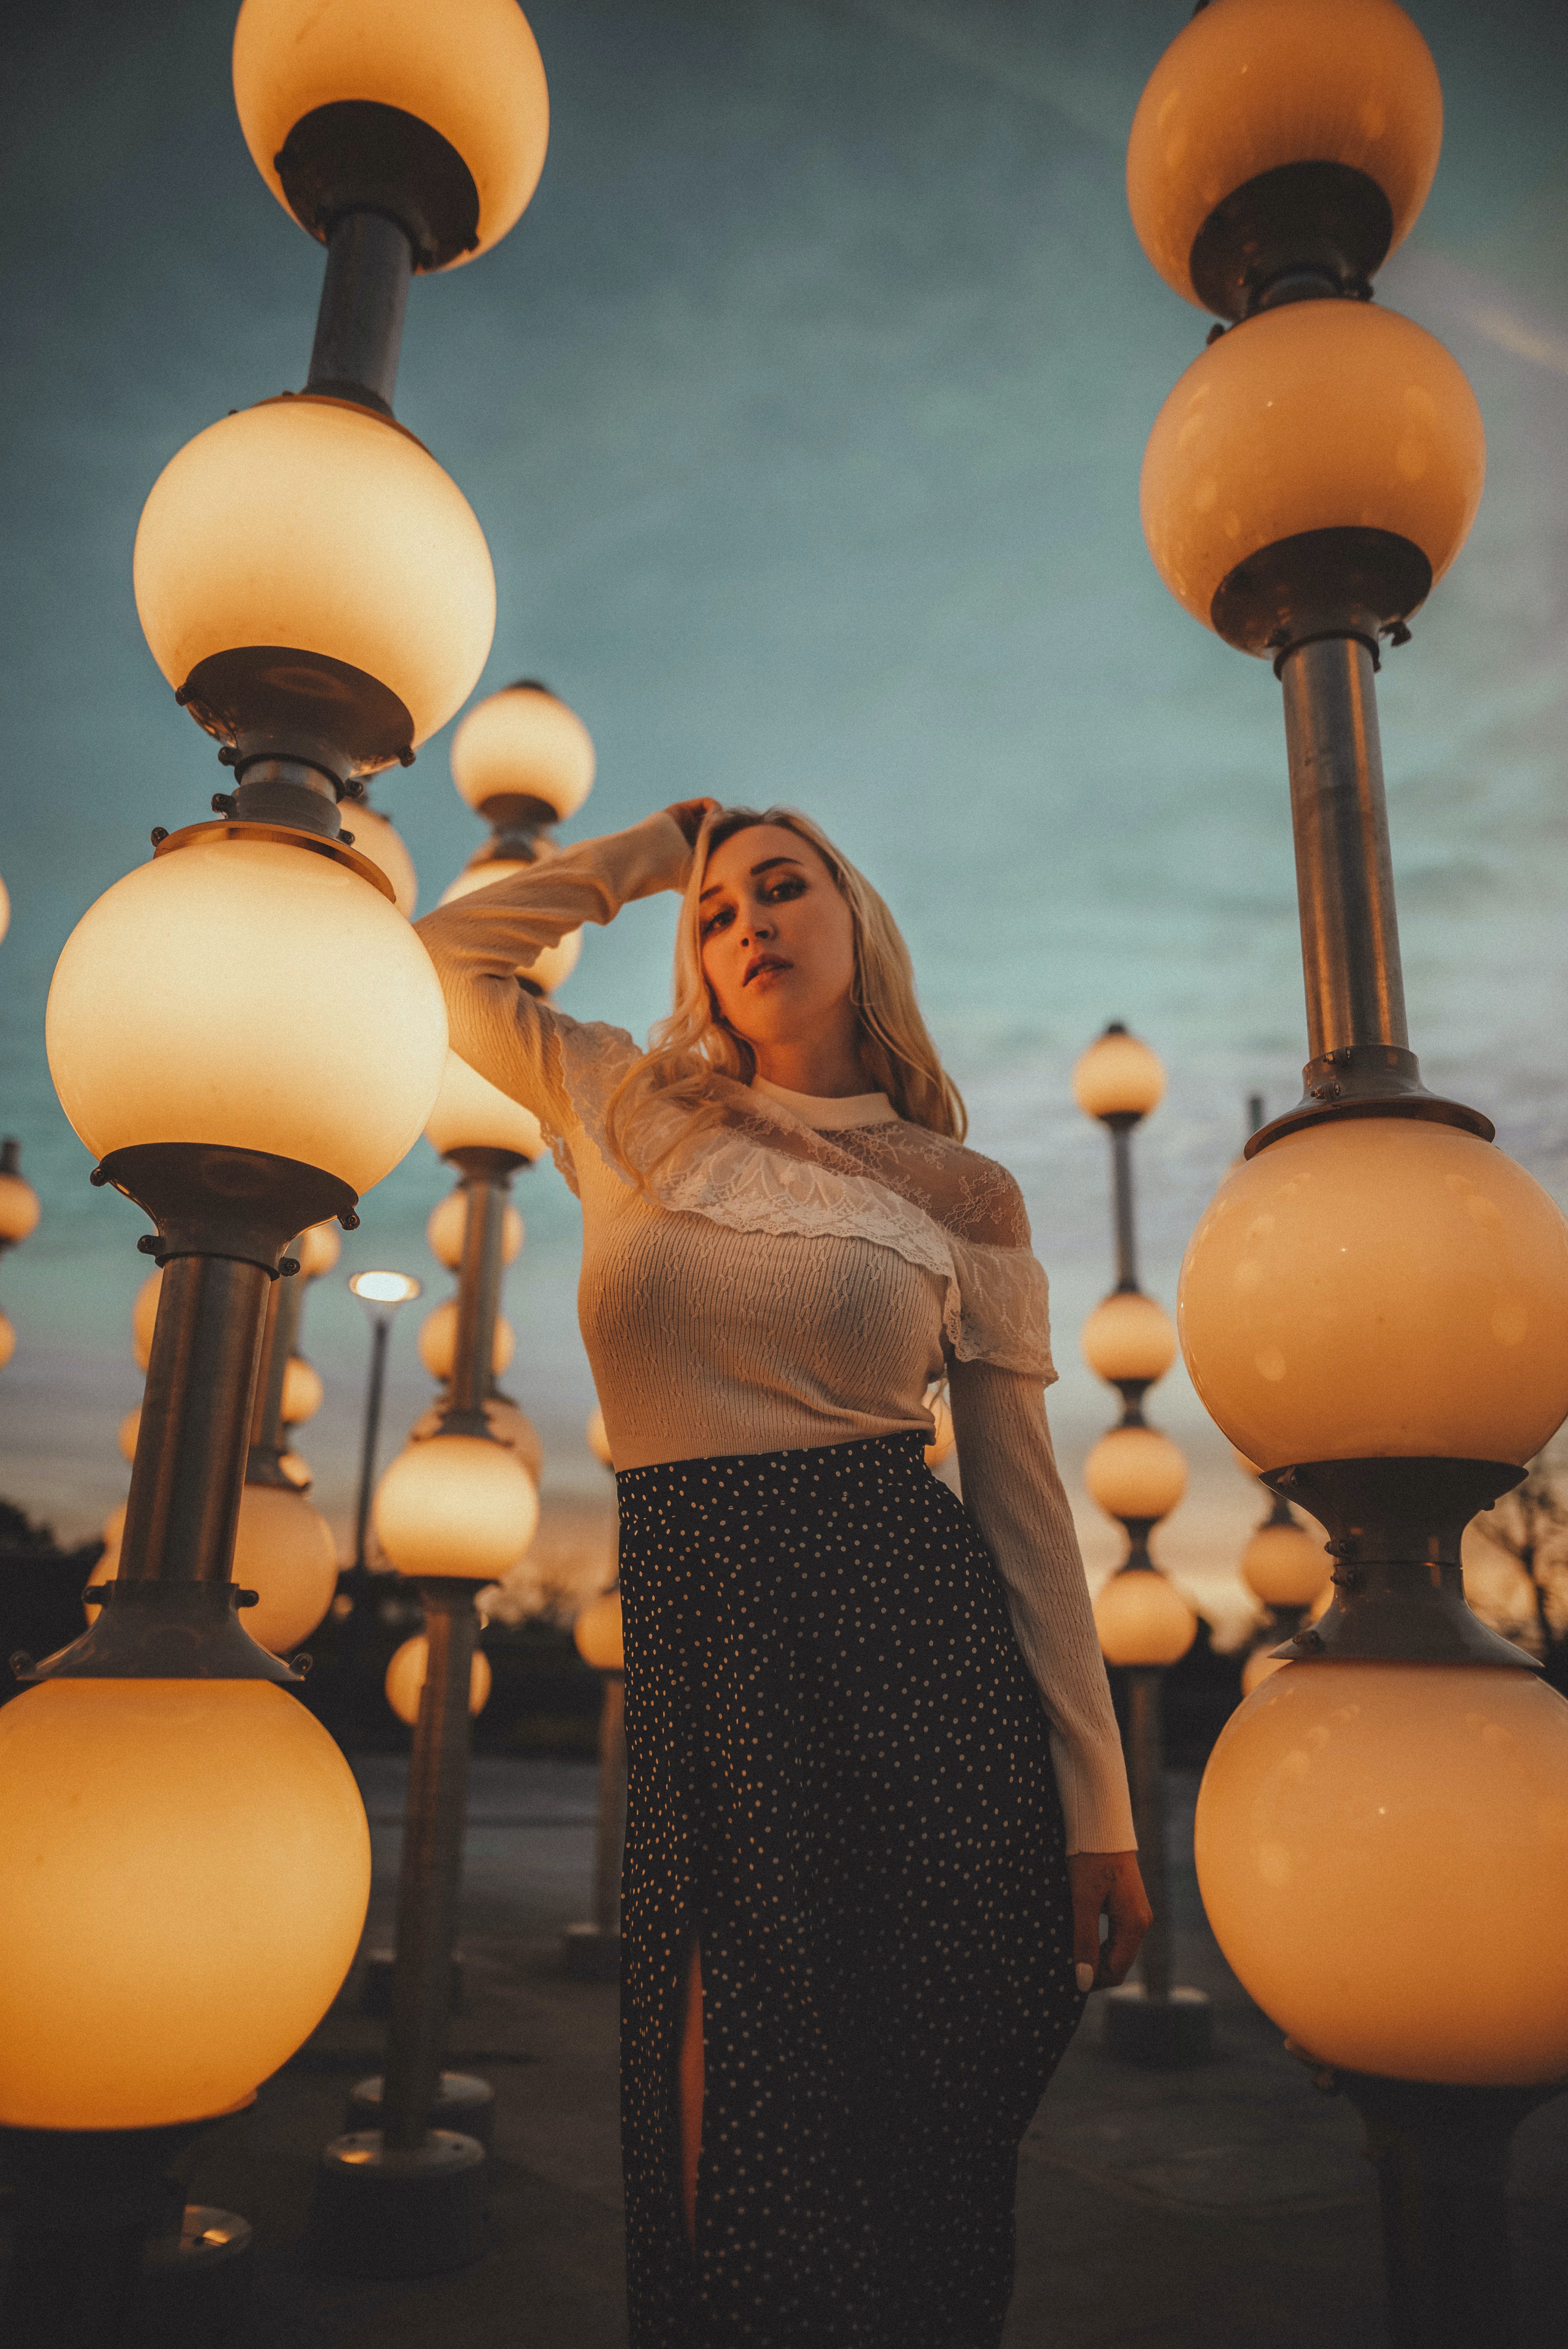
woman, hair, hairstyle, daytime, photograph, sky, street light, leg, human, flash photography, fashion, lamp, standing, architecture, dress, fun, people, happy, leisure, landmark, lantern, beauty, fashion design, formal wear, event, human leg, city, eyewear, design, flooring, light fixture, stock photography, lighting accessory, evening, performing arts, abdomen, interior design, sitting, performance art, vacation, tourism, entertainment, sphere, party supply